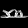
Label: Sandal